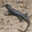
Label: lizard